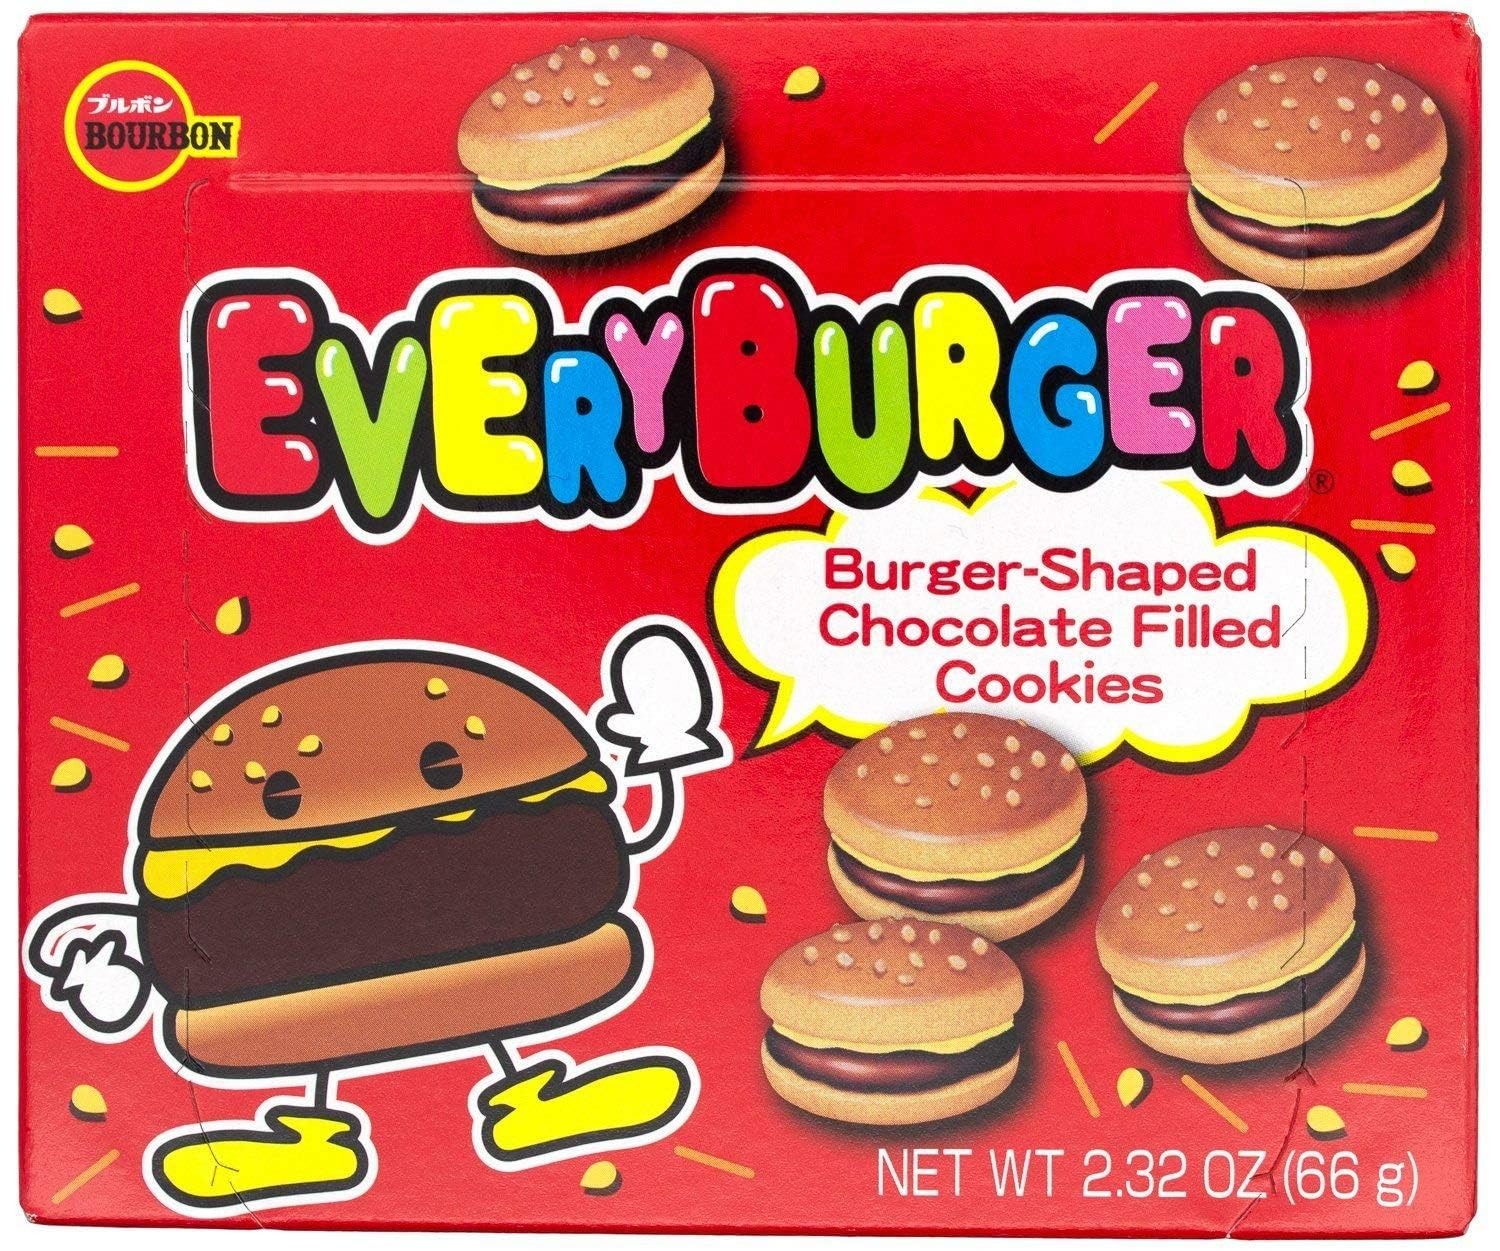
Item Name: Every Burger Cookies 10pk X 2.32z by Bourbon
Value: 23.2
Unit: Ounce

Price: 7.99